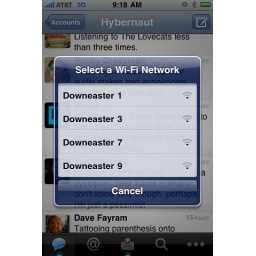
More fun w/notifications: #2 most obvious sign that the Amtrak is flying by (#1 is the deafening roar)